Williams Omnibus Bus Line

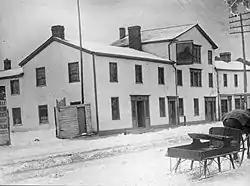
The first transit system in Toronto commenced in 1849, connecting St. Lawrence Market to the Red Lion Inn (shown above in 1886) in Yorkville.

Williams Omnibus Bus Lines was the first mass transportation system in the old City of Toronto, Ontario, Canada with four six-passenger buses. Established in 1849 by local cabinetmaker Burt Williams, it consisted of horse-drawn stagecoaches operating from the St. Lawrence Market to the Red Lion Hotel in Yorkville. The bus line was a great success, and four larger vehicles were added in 1850. After a few years, even more buses were in use, and were operating every few minutes.